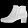
Label: Ankle boot